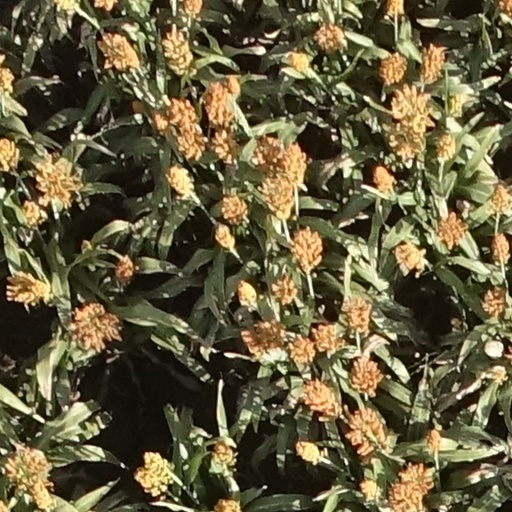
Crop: sorghum